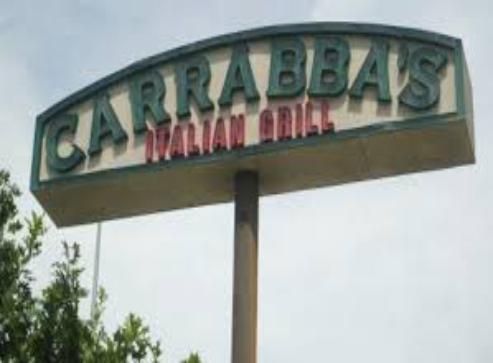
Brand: Carrabba's Italian Grill
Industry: Food